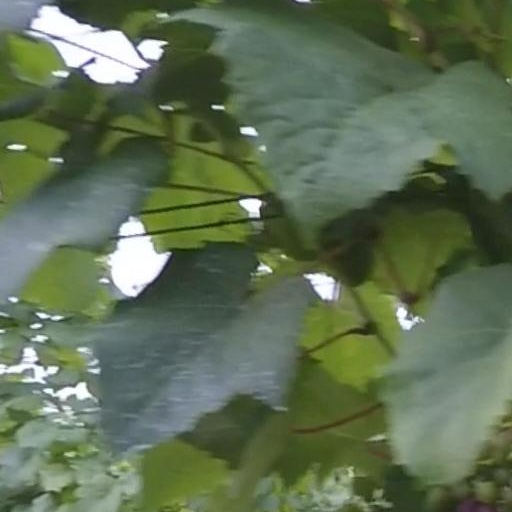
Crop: grape